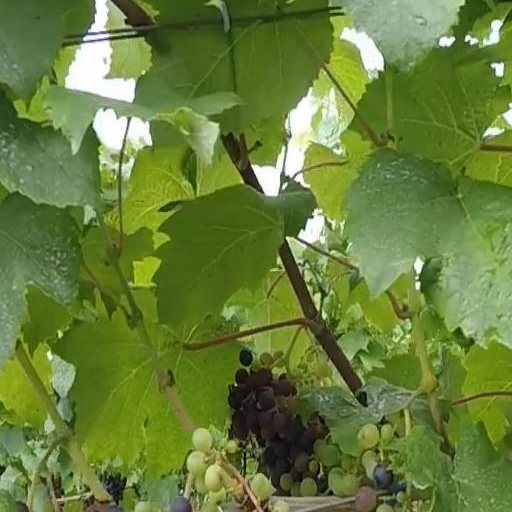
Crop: grape